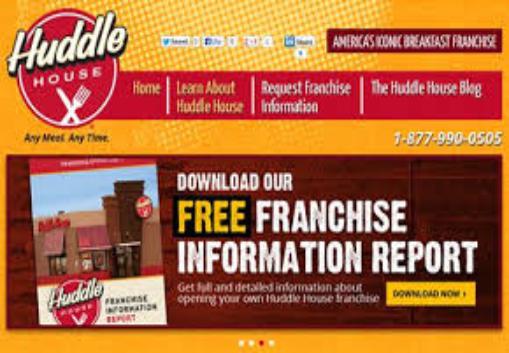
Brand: Huddle House
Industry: Food